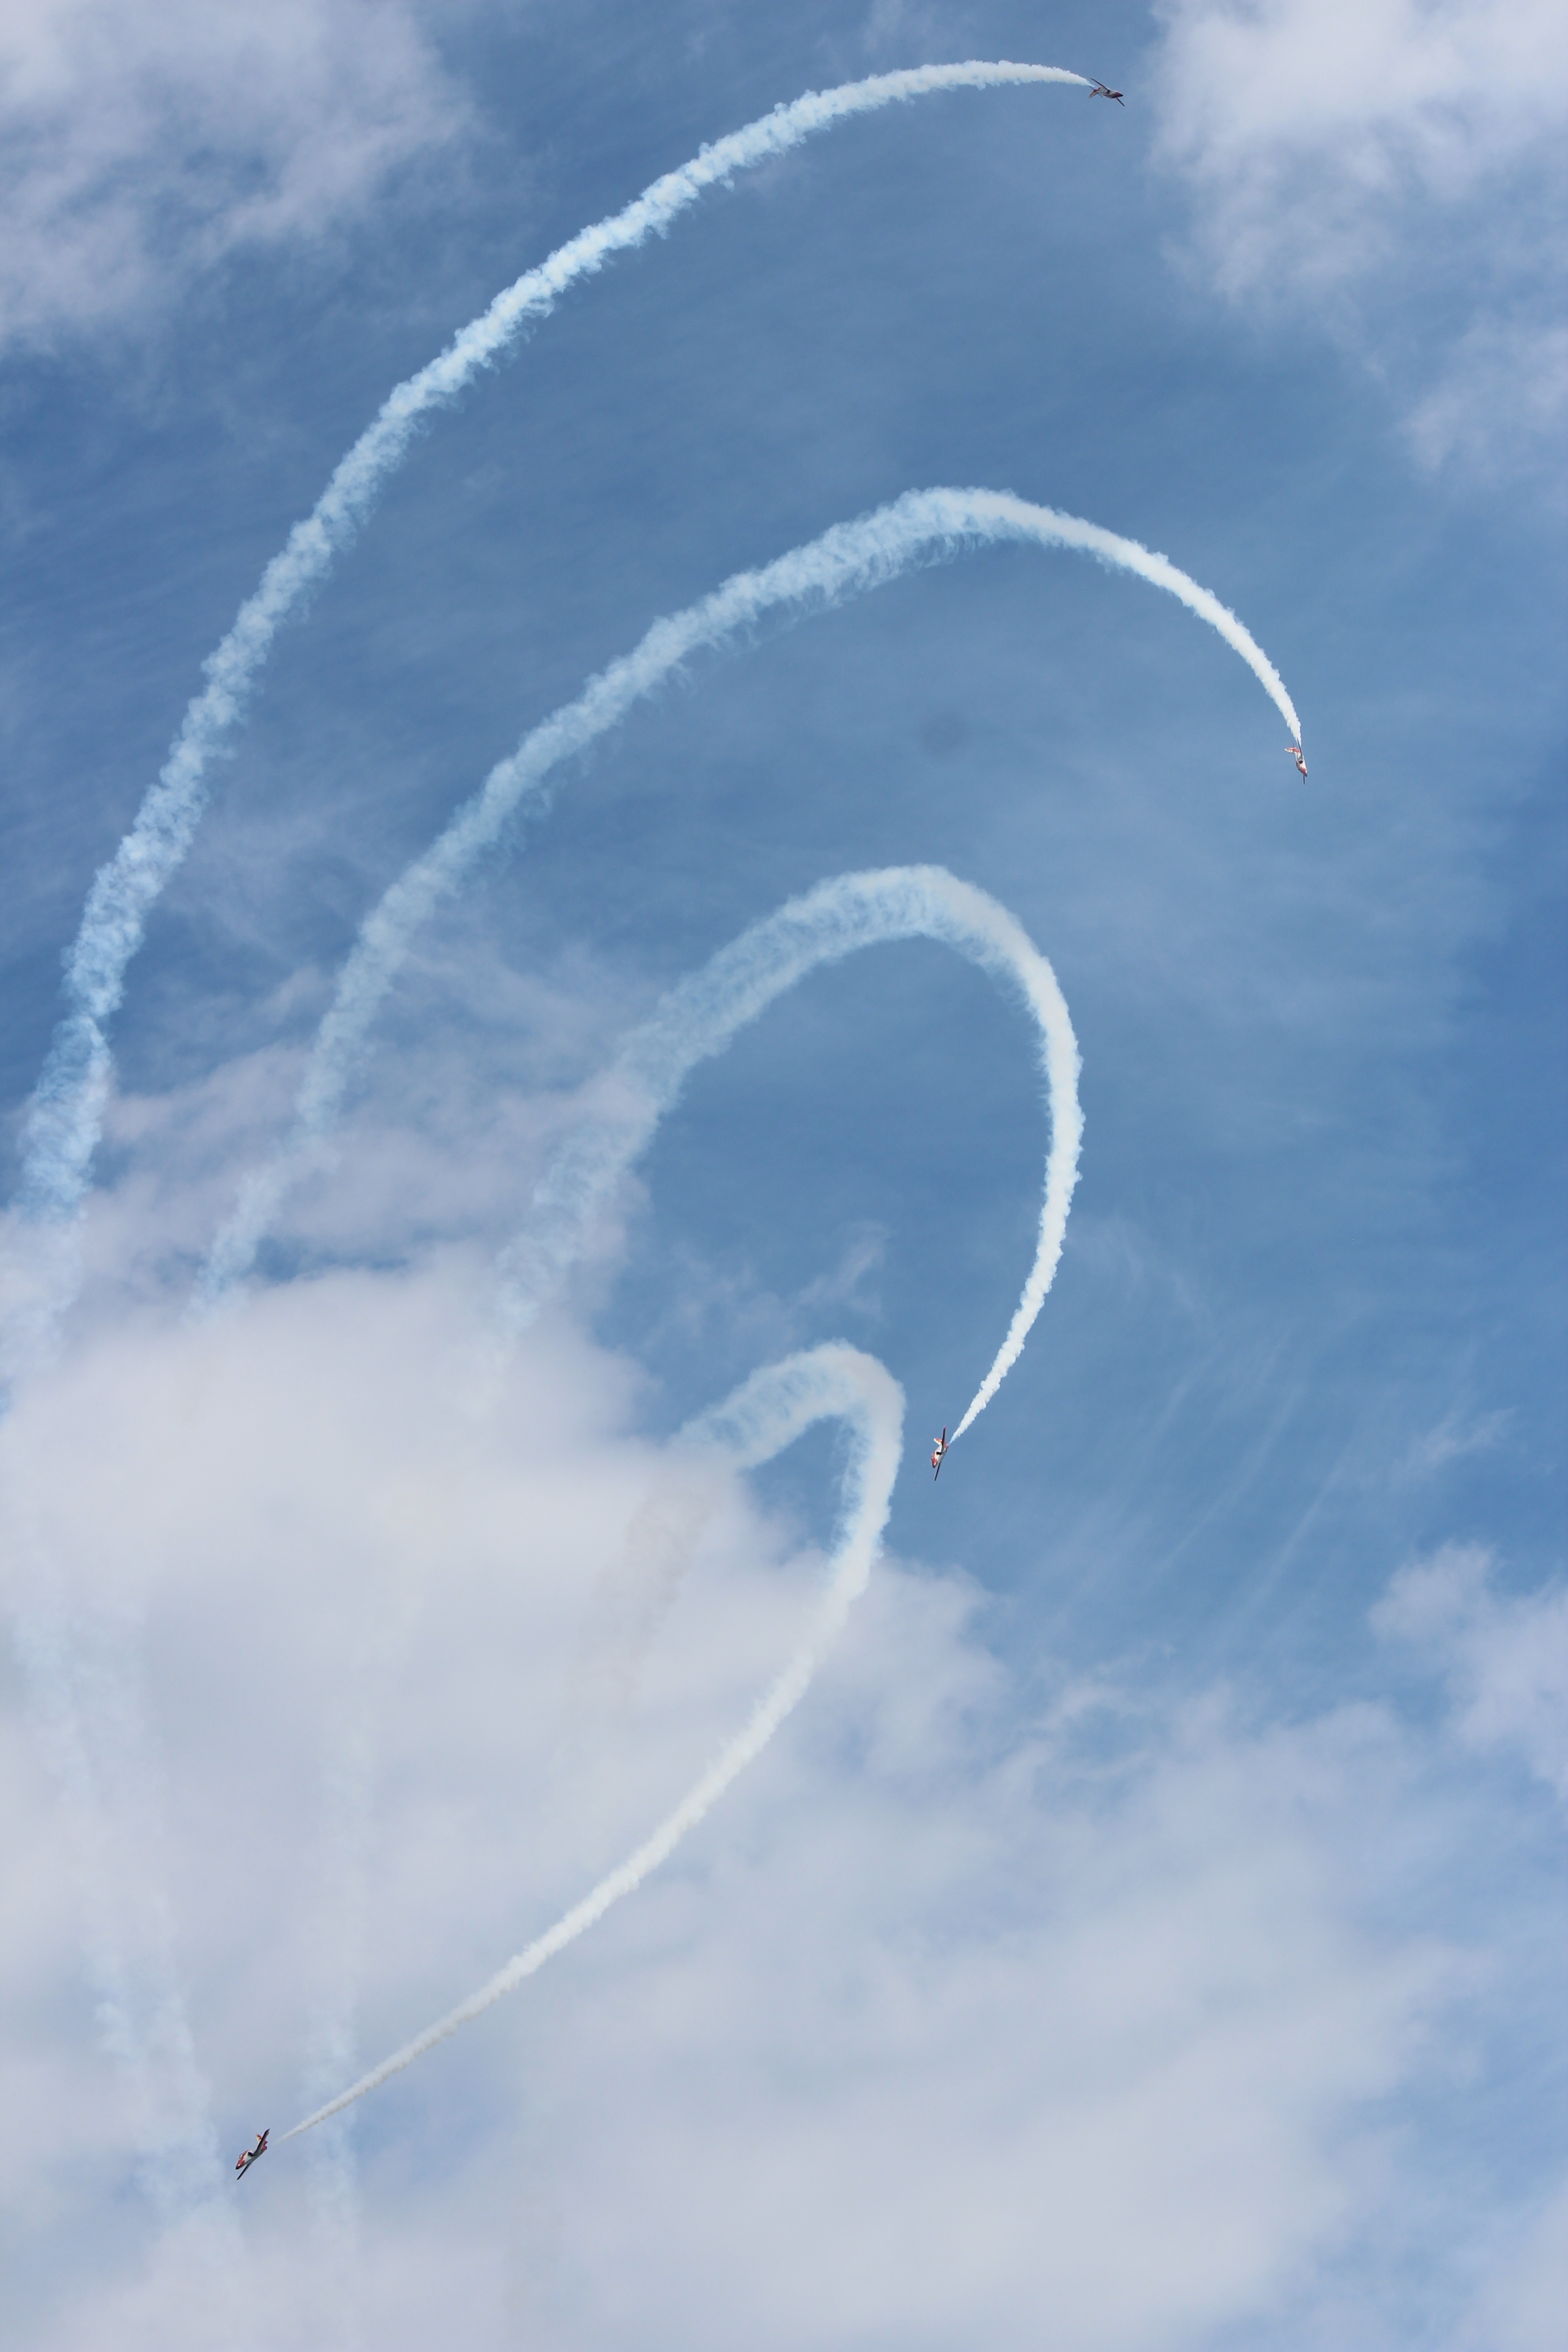
wing, cloud, sky, air, wind, fly, plane, aircraft, transport, aviation, show, flight, eagle, blue, toy, pilot, clouds, drawing, sports, patrol, estela, aguila, air show, giro, air force, gijon, looping, stelae, atmosphere of earth